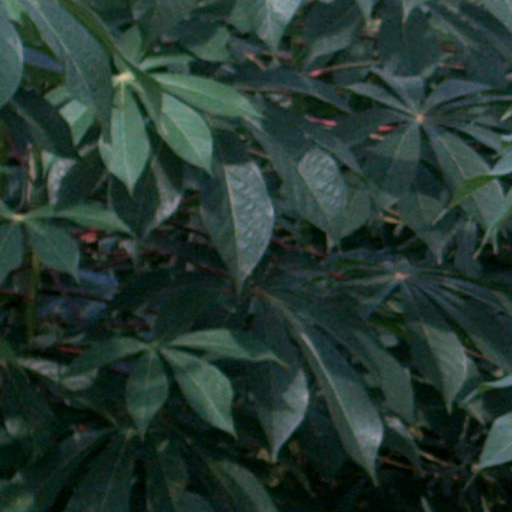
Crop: cassava